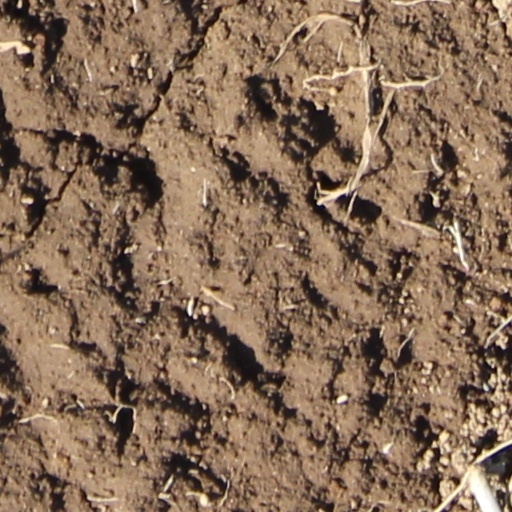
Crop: wheat